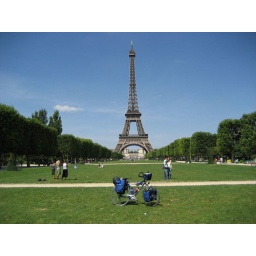
My bike in front of the Eiffel tower